Northeast Lancaster Township Historic District

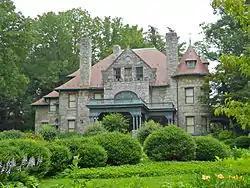
1035 Marietta Avenue

The Northeast Lancaster Township Historic District, locally known as School Lane Hills, is a national historic district that is located in Lancaster Township, Lancaster County, Pennsylvania.